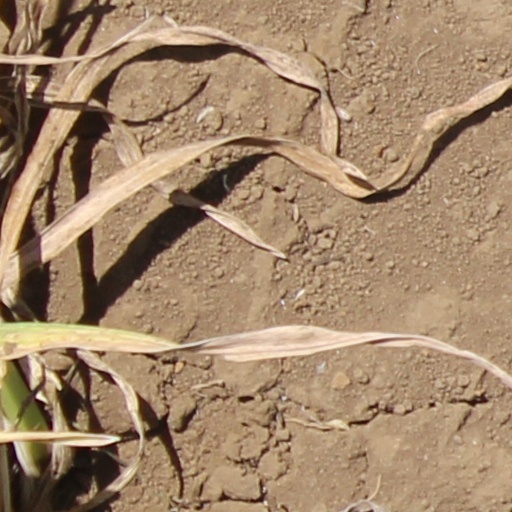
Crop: wheat